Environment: real
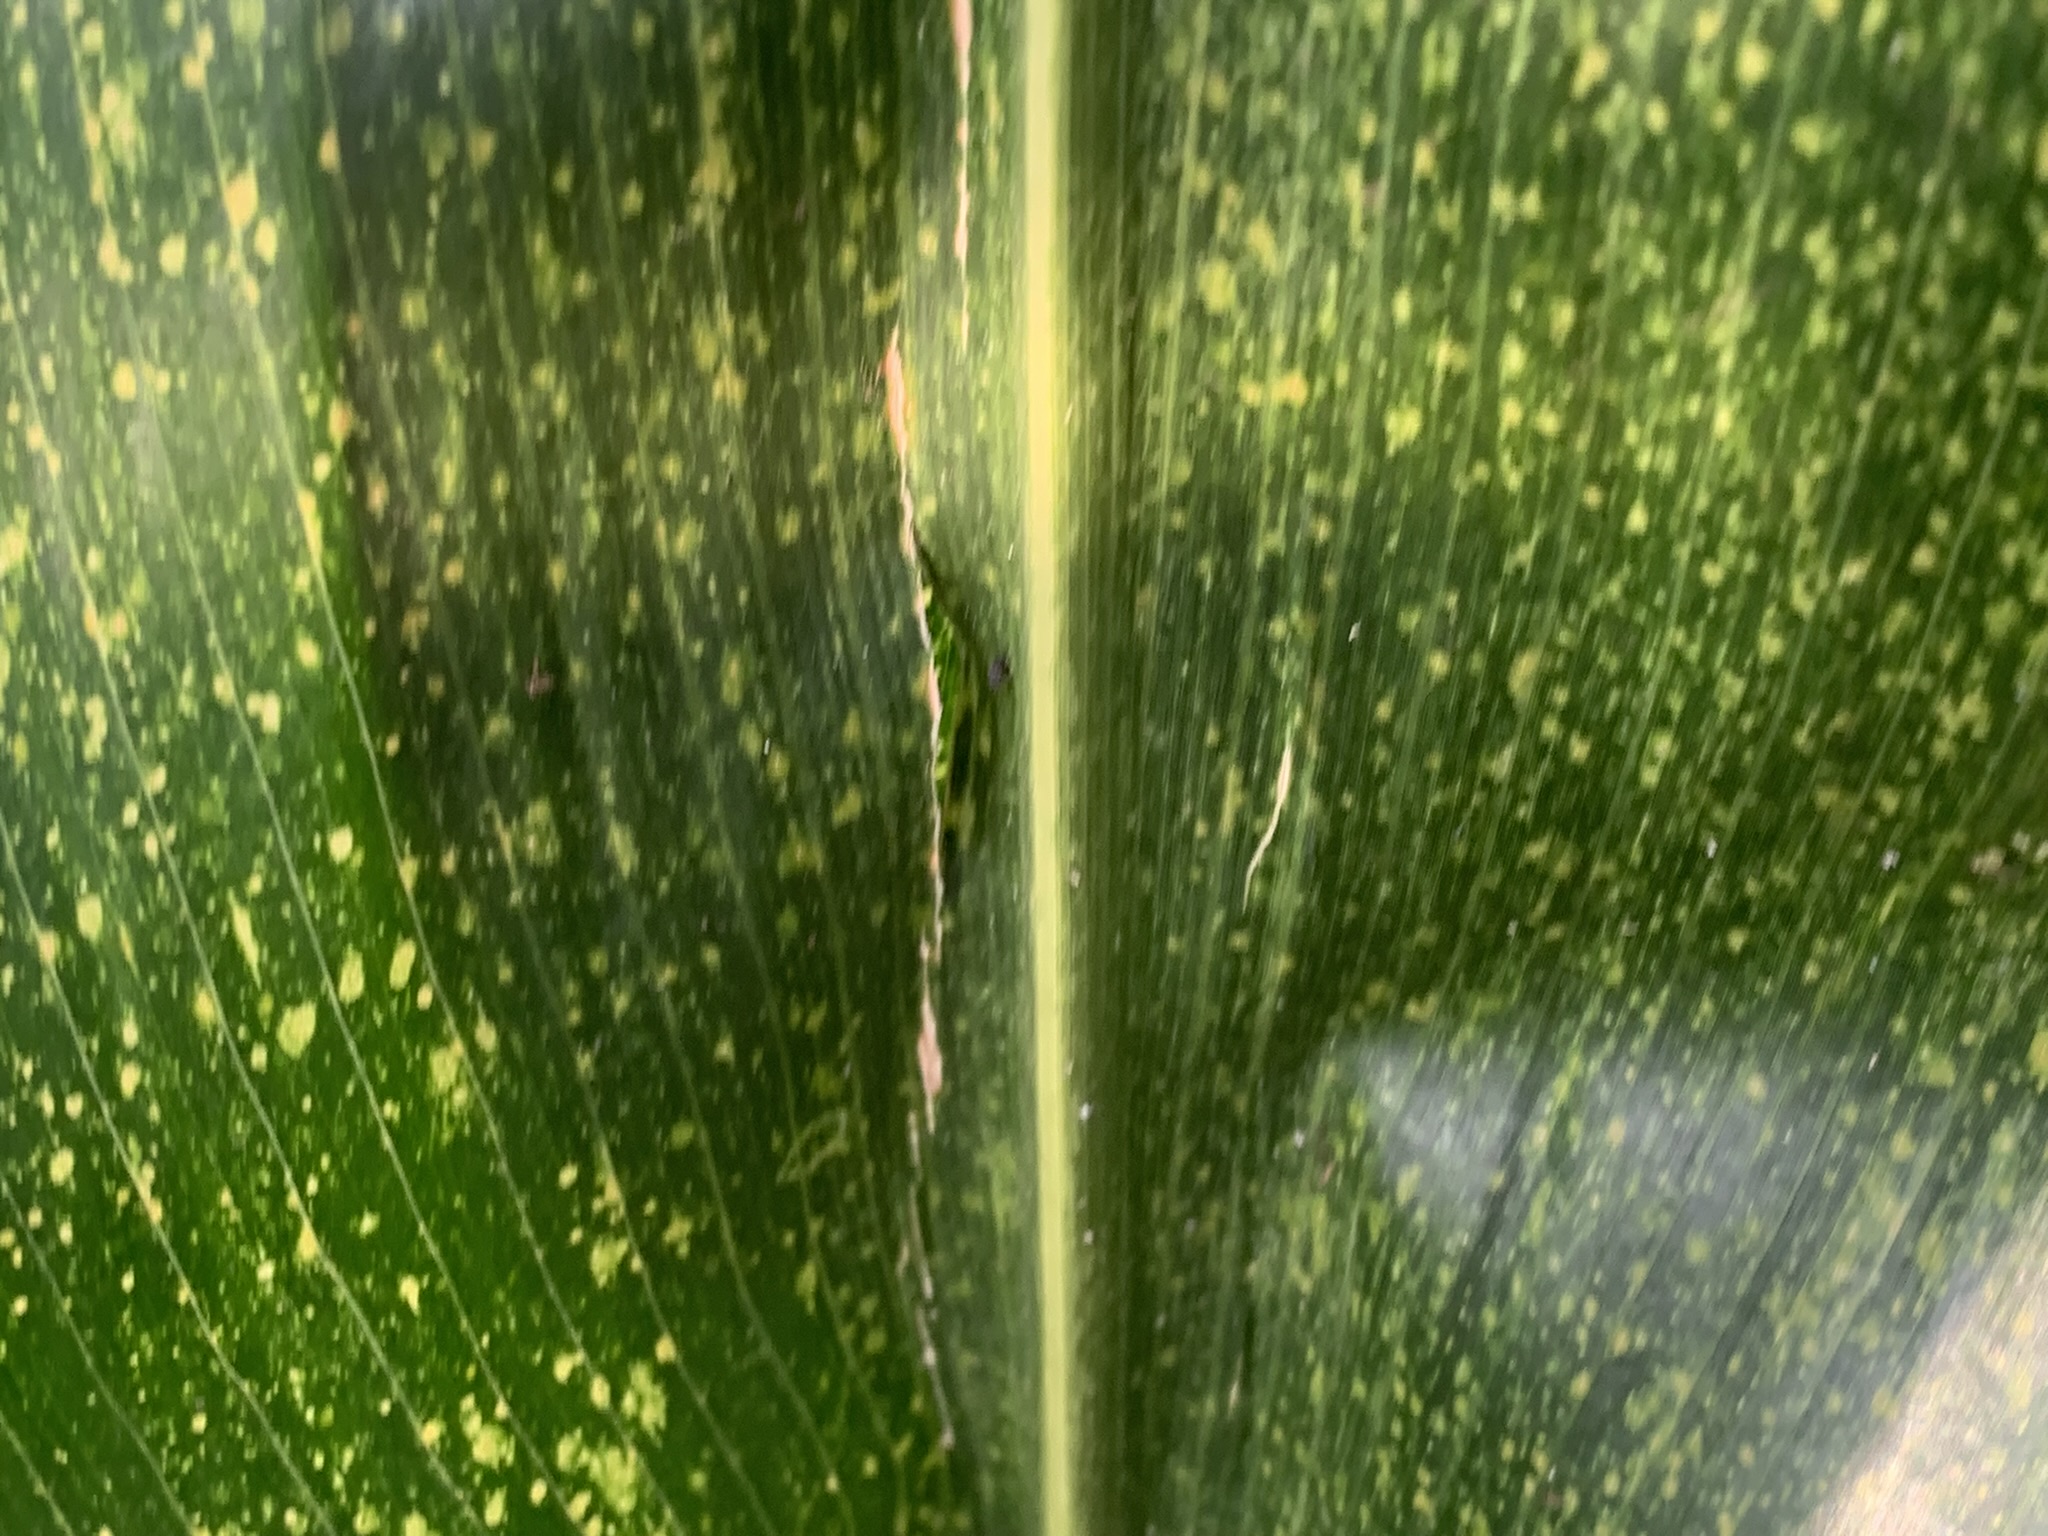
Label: lethal_necrosis